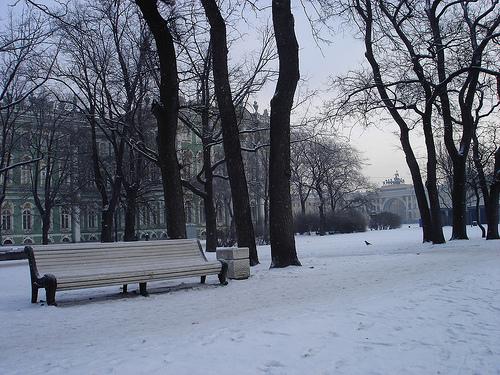
Weather: snow or frosty